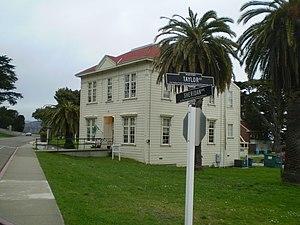
Internet Archive est un organisme à but non lucratif consacré à l’archivage du Web qui agit aussi comme bibliothèque numérique. Ces archives électroniques sont constituées de clichés instantanés de pages web, de logiciels, de films, de livres et d’enregistrements audio.